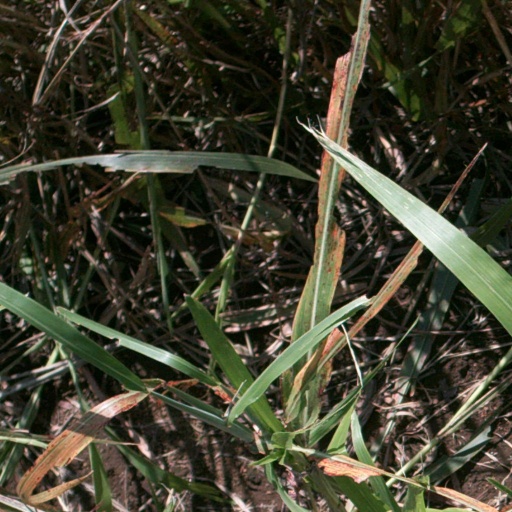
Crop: sorghum